TamS

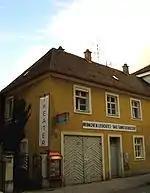
TamS

TamS is a theatre in Munich, Bavaria, Germany.